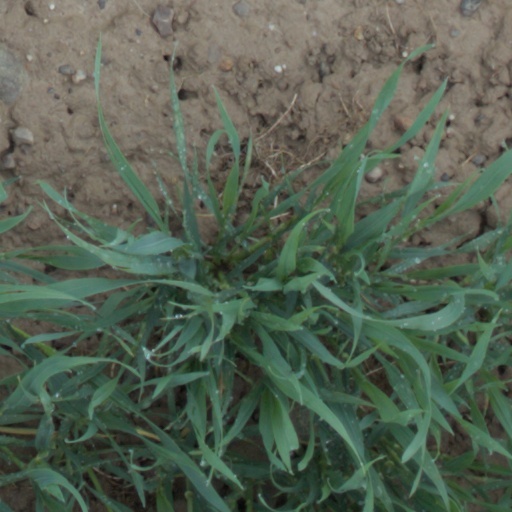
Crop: wheat